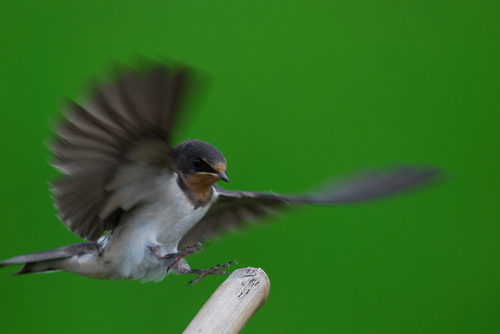
the creek patch on this bird is brown, the crown is black and there is a necklace of gray surrounding its neck.
bird has brown head throat and a small flat black beak,white bell and brown secondaries and brown rectrices.
a small bird with an expansive wingspan and short beak that has a white belly and tarsus.
this small bird is mainly brown and grey, with a white belly and brown face.
this small bird has a white breast but an orange face
this small bird has a short beak and a wide wingspan.
a small bird with a charcoal colored back and wings, a brown neck, and a white belly.
a black and white bird with large wings, short feet, a very small black beak, and a short tail.
this bird has wings that are brown and has a white bellythe bird has a small black bill, white belly and breast and long wingbars.
Species: Barn Swallow